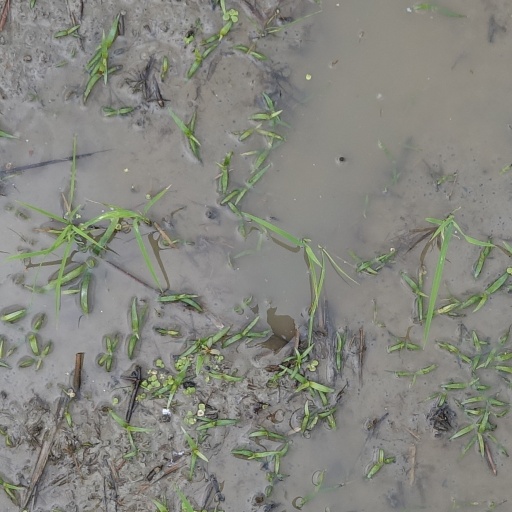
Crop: rice